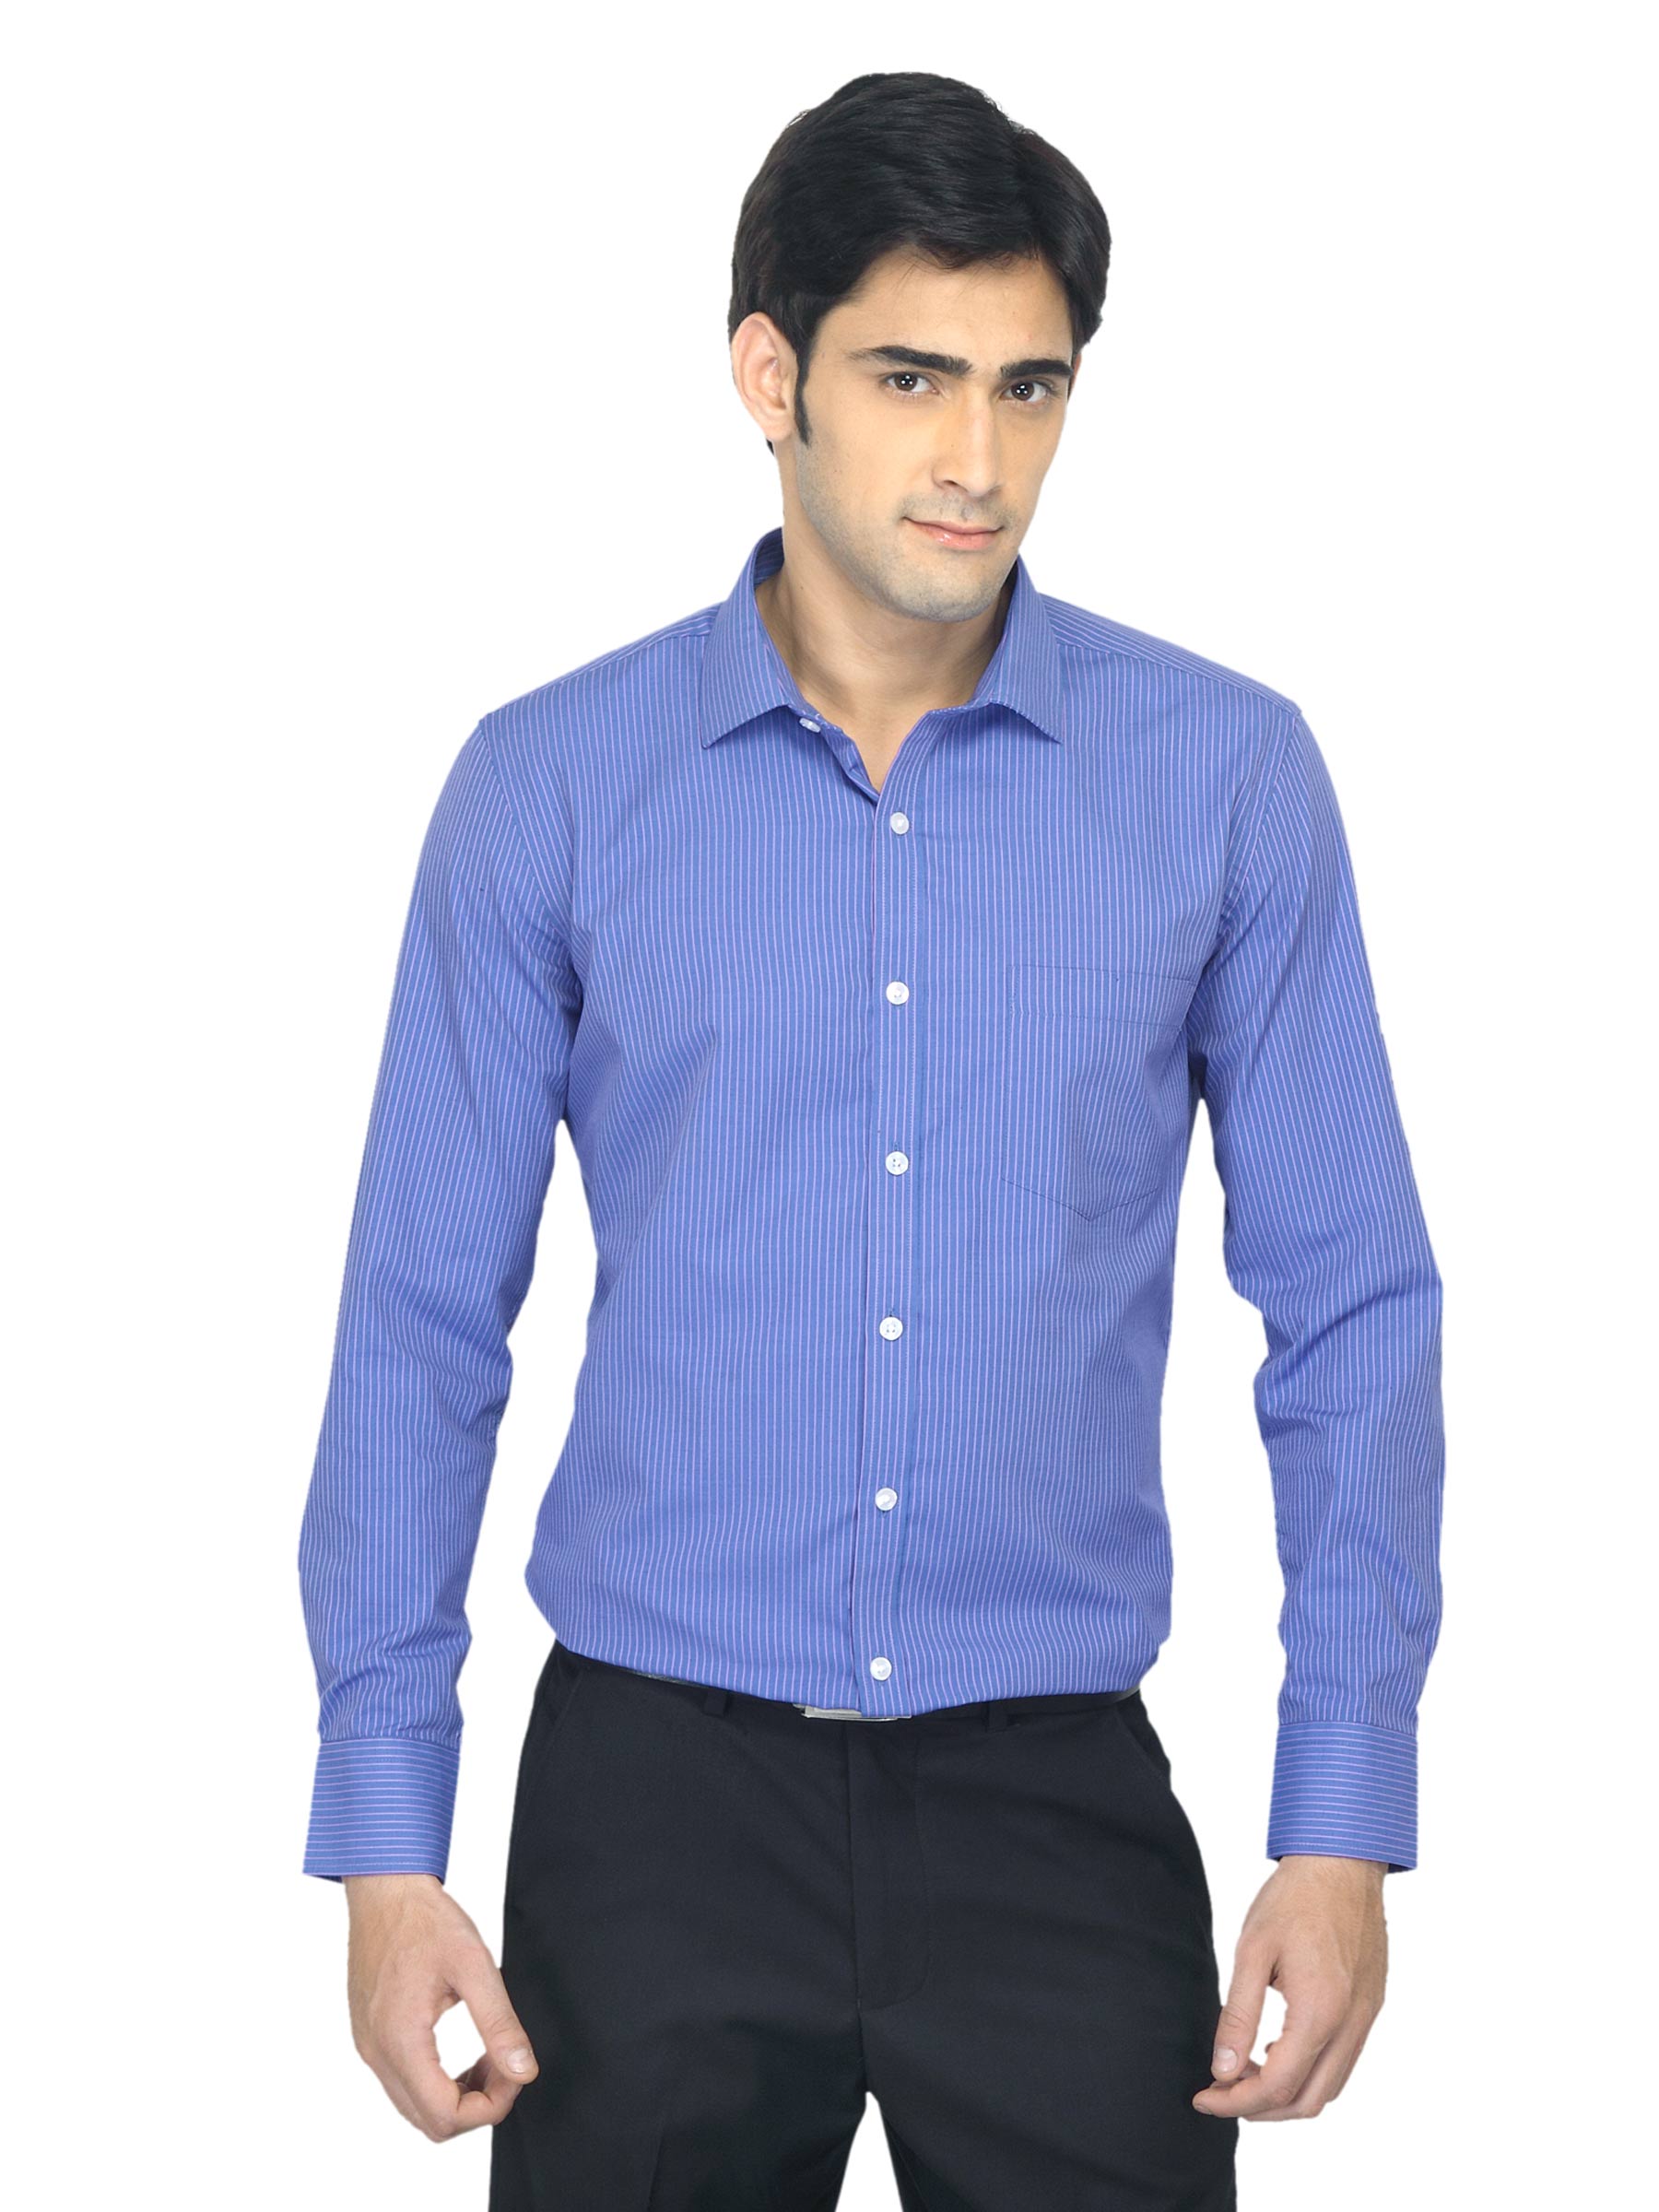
John Miller Men Striped Blue Shirt
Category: Apparel / Topwear / Shirts
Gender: Men
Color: Blue
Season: Summer 2012
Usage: Formal